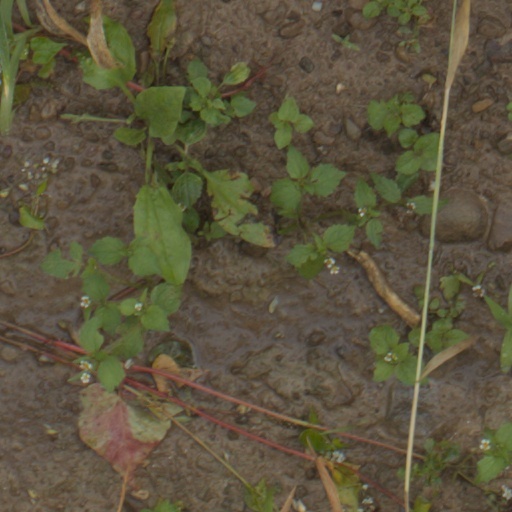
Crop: wheat